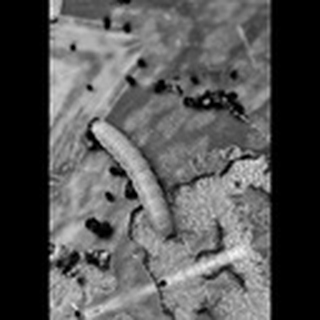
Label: cotton_army_worm